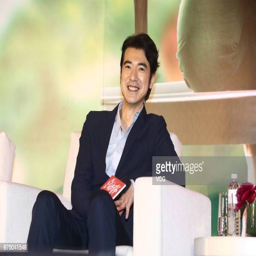
actor attends the press conference of film